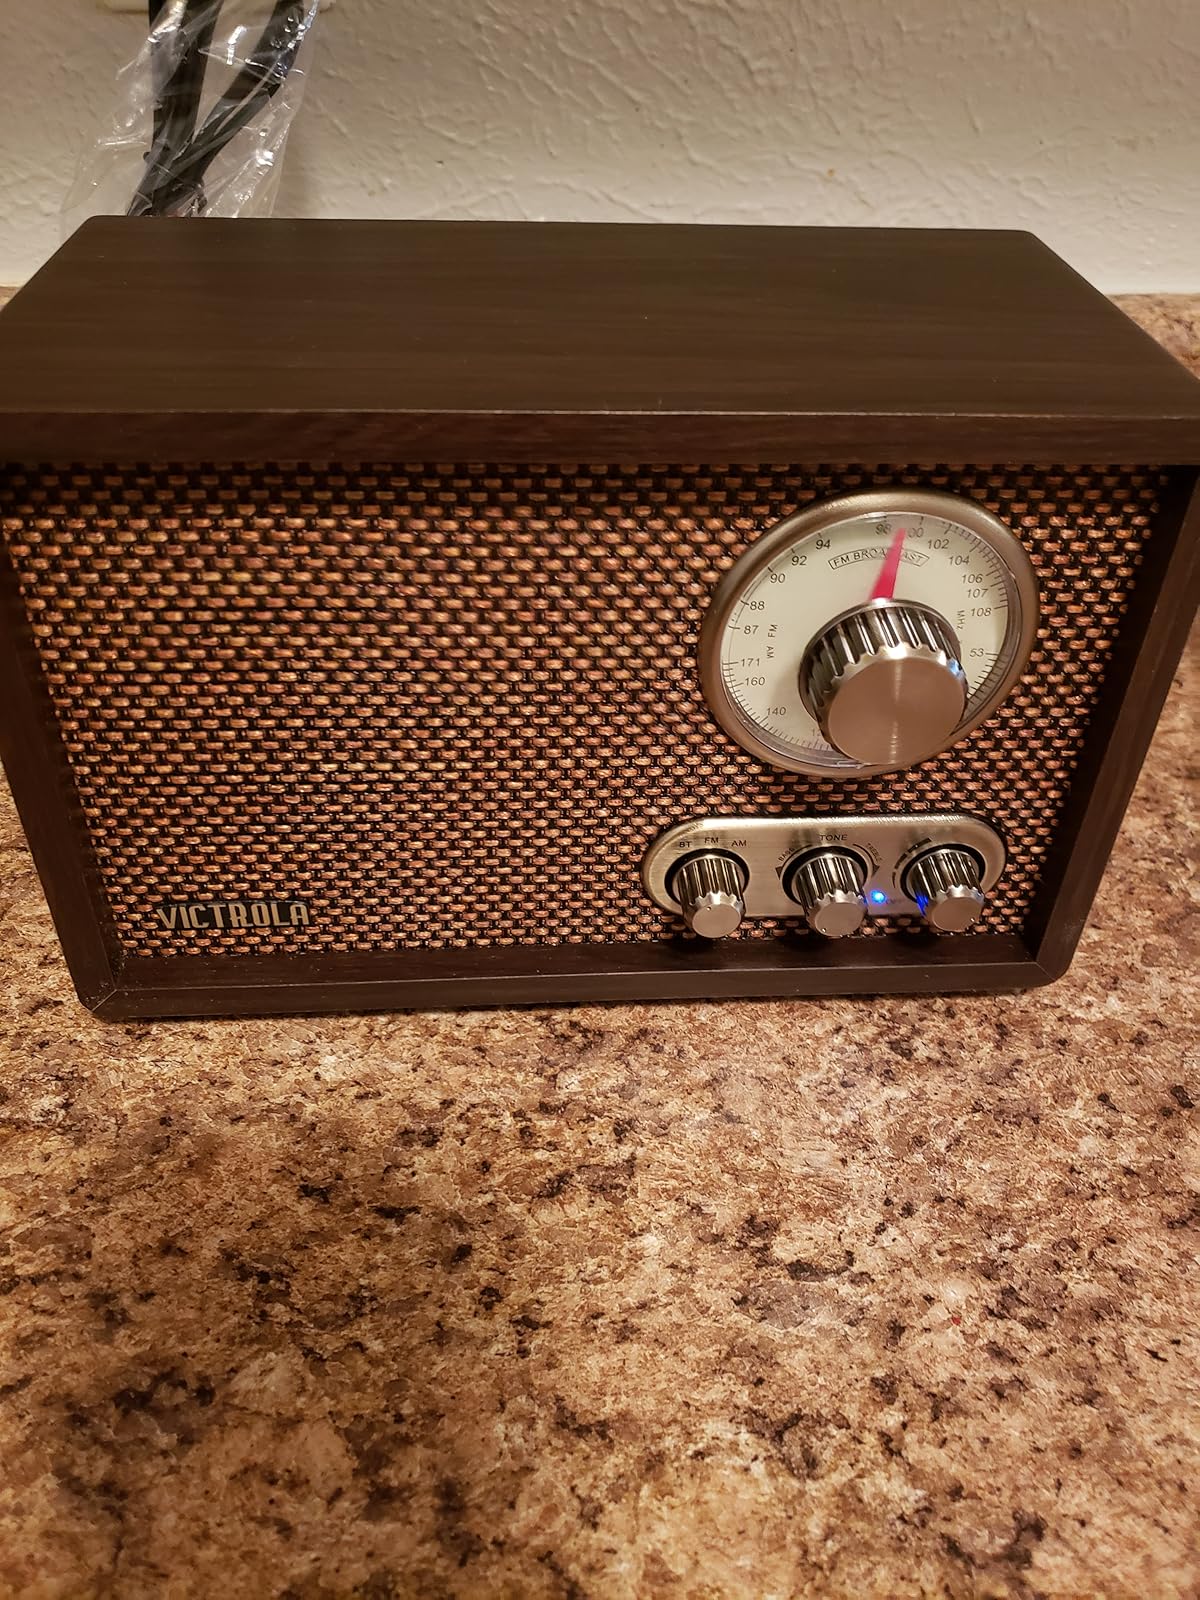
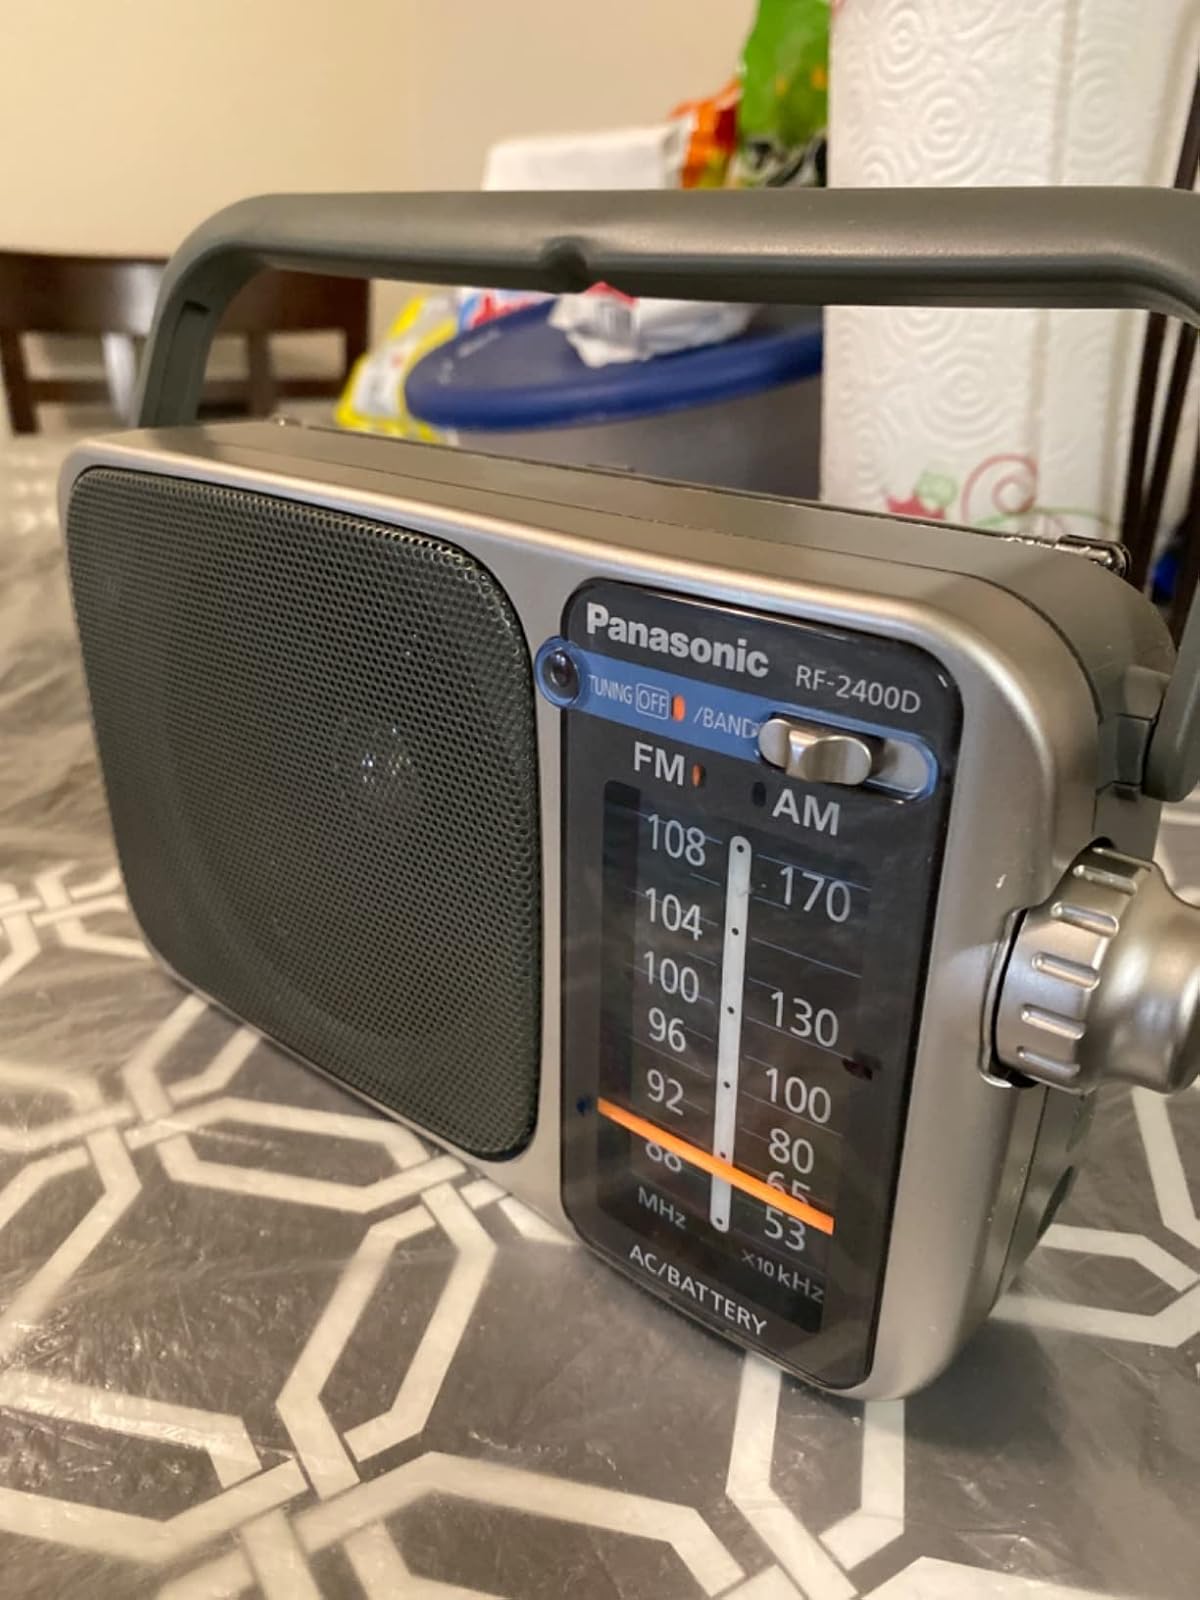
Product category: radio
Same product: no